HMS Cornwall (1902)

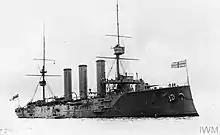
"Cornwall" during WWI

The "Monmouth"s were intended to protect British merchant shipping from fast cruisers like the French , or the . The ships were designed to displace . They had an overall length of , a beam of and a deep draught of . They were powered by two 4-cylinder triple-expansion steam engines, each driving one shaft using steam provided by 31 Belleville boilers. The engines produced a total of which was designed to give the ships a maximum speed of . She carried a maximum of of coal and her complement consisted of 678 officers and ratings.